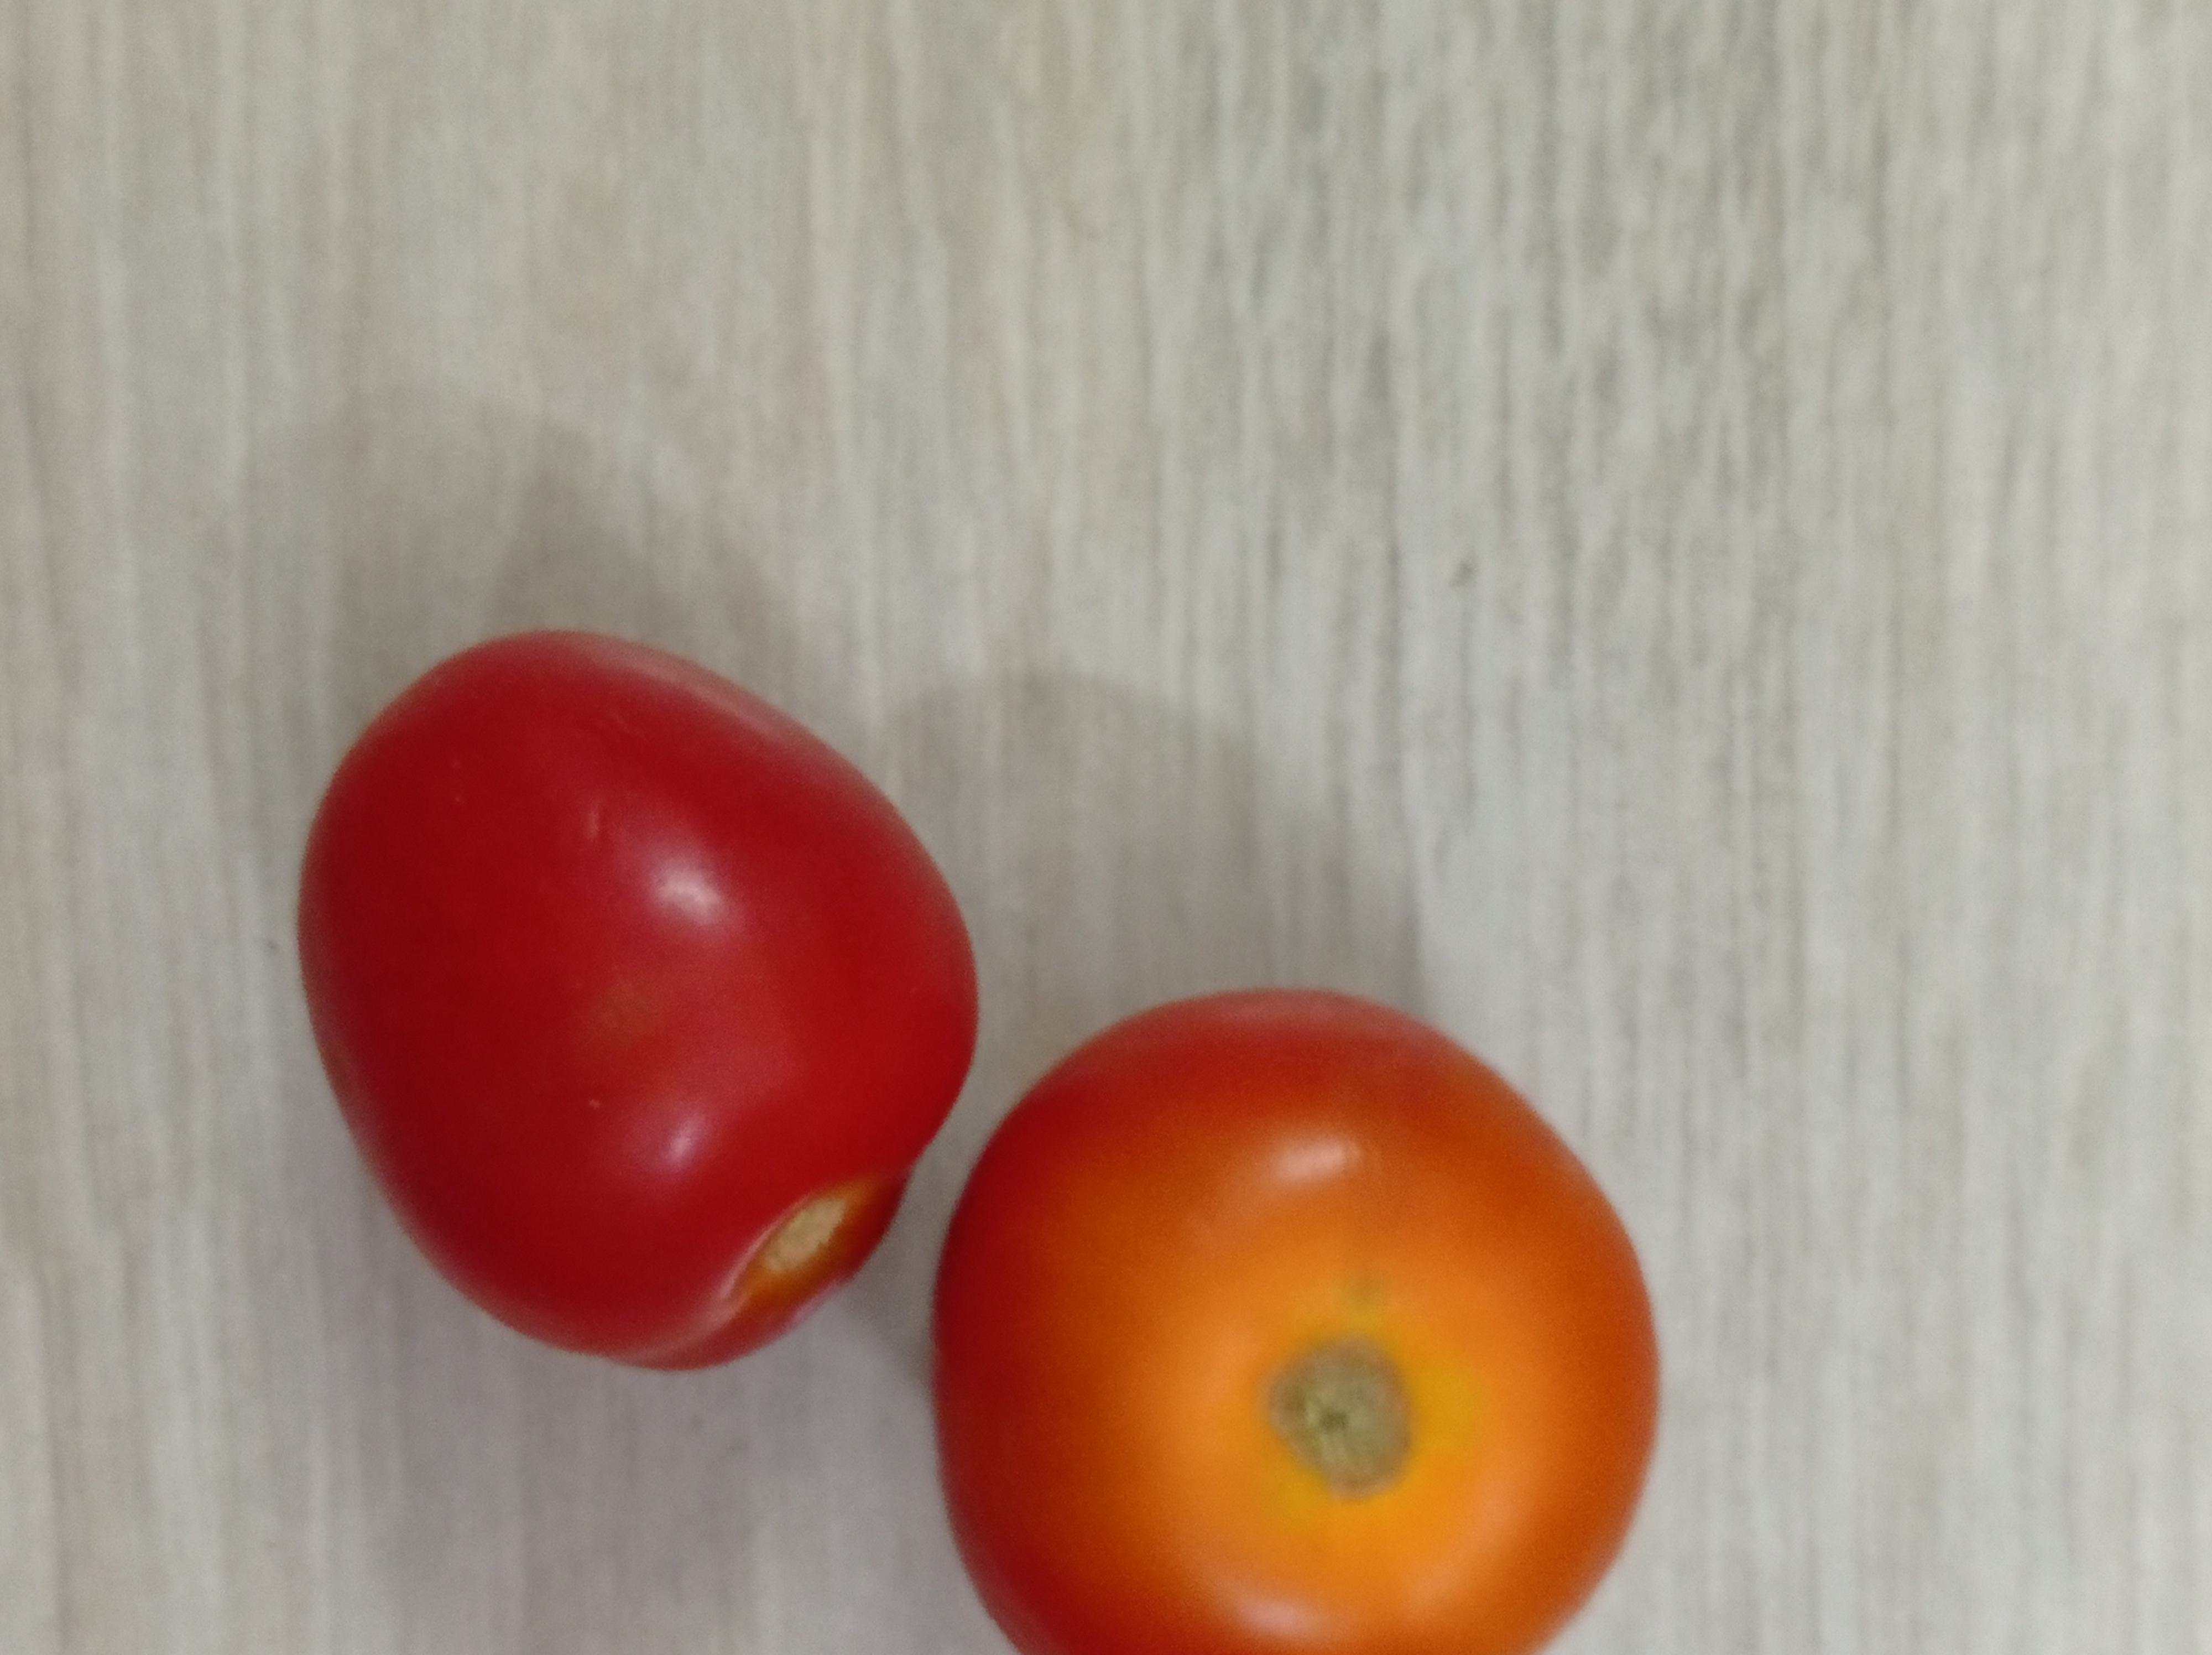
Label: Fresh